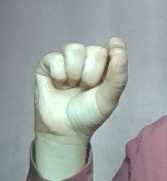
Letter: fa